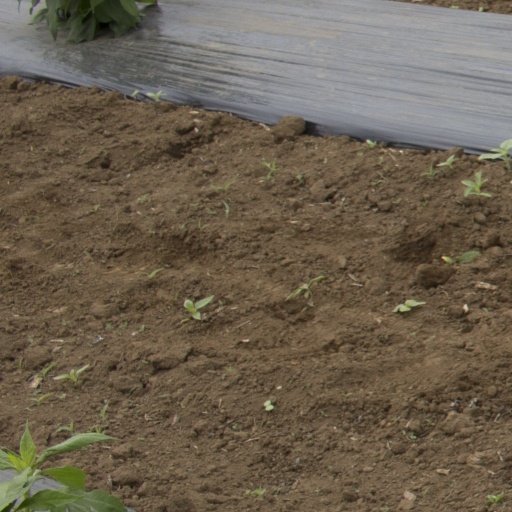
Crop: Jerusalem artichoke